History of Castel Goffredo

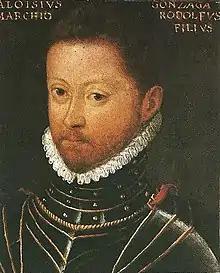
Aloisio Gonzaga, marquis of Castel Goffredo

Some votive altars and a tombstone found in Castel Goffredo and preserved at the Brescia Civic Museum also suggest a settlement in the Roman period (1st century A.D.). Prominent among the finds is the so-called "funerary stele of Publius Magius Manius" found in Casalpoglio, one of the most remarkable archaeological testimonies ever discovered in western Mantua. The following is the text of the inscription: